George E. Albee

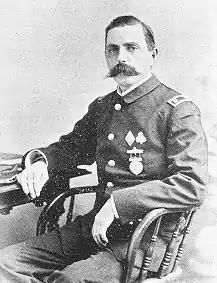
Albee while serving as Major and Brigade Inspector of the Connecticut National Guard, 1892.

George Emerson Albee (January 27, 1845 – March 24, 1918) was an officer in the United States Army who received the Medal of Honor for his actions during the Indian Wars. During the Civil War, he fought with Berdan's Sharpshooters, the Wisconsin light artillery, the U.S. Colored Infantry, and the U.S. Regular Army.